Union City, California

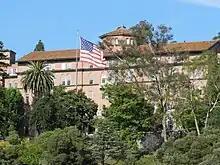

Masonic Home at Union City, a senior living community for Freemasons and their spouses, has as its centerpiece a large brick administration building. The administration building was identified as a significant historic property in the 1974 Historic Resource Inventory of Washington Township. Interior features include a main staircase with stained glass windows, a parlor filled with antiques, and paintings of fourteen Masonic US presidents. The original five-story brick building formed the center of the Administration Building. It was constructed in 1898 and was the Masonic Widows and Orphans Home overlooking Decoto. The north and south wings of the Administration Building were added in 1914 and 1928, respectively. Ten more buildings were built on this campus, including Acacia Creek, a continuing care retirement community for all seniors, both Masons and non-Masons, completed in 2010.